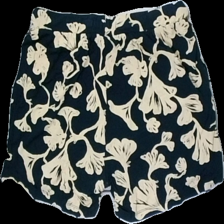
View: back
Type: Shorts
Category: Ladies
Brand: Ichi
Colors: Blue, Yellow
Material: 100% viscose
Pattern: Floral print
Cut: Regular
Size: M
Season: All
Damage location: middle center
Damage 2 location: top left
Damage 3 location: top right
Price range: <50
Recommended usage: Reuse
Description: blåa shorts med gula blommor på.